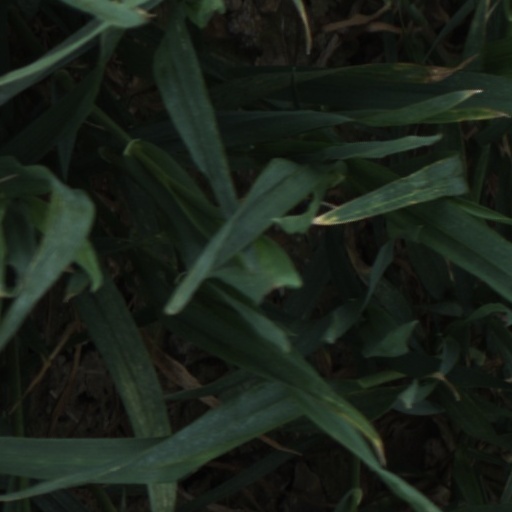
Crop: wheat